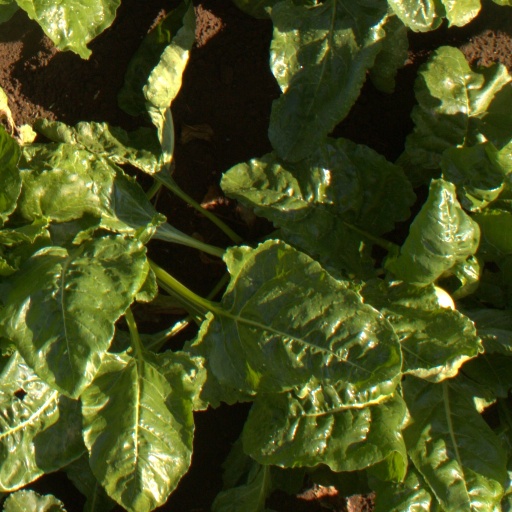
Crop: sugar beet